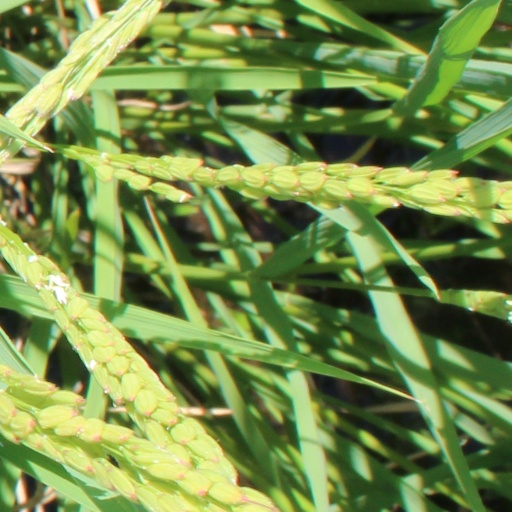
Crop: rice